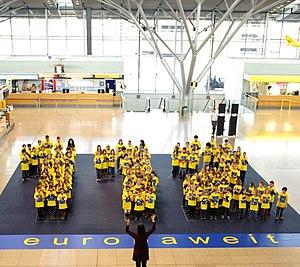
La Journée européenne du 112 est une journée internationale qui se tient le 11 février de chaque année. Elle a été mise en place par l'Union européenne et a pour objectif de promouvoir l'existence et l'utilisation appropriée du numéro d'urgence européen 112.